Master of the World (1961 film)

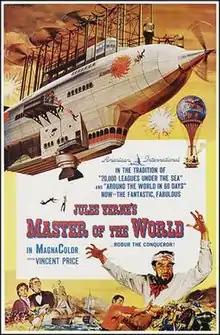
Theatrical release poster

Master of the World is a 1961 colour science fiction film based on the 1886 Jules Verne novel "Robur the Conqueror" and its 1904 sequel "Master of the World", with a screenplay written by Richard Matheson. The film stars Vincent Price, Charles Bronson and Henry Hull and was directed by William Witney and produced by Samuel Z. Arkoff, Anthony Carras (who also edited) and James H. Nicholson. American International Pictures released the film as a double feature with a gorilla movie titled "Konga".